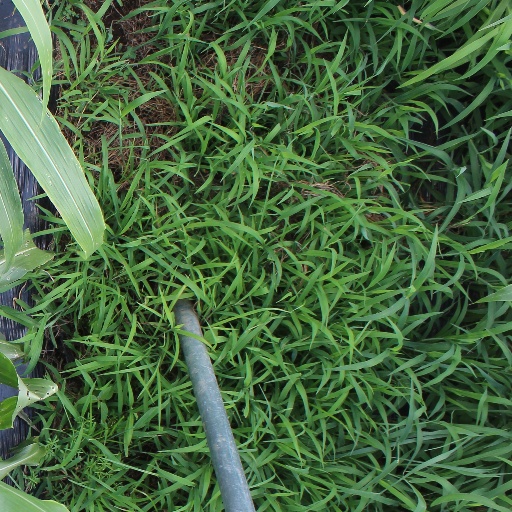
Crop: sorghum